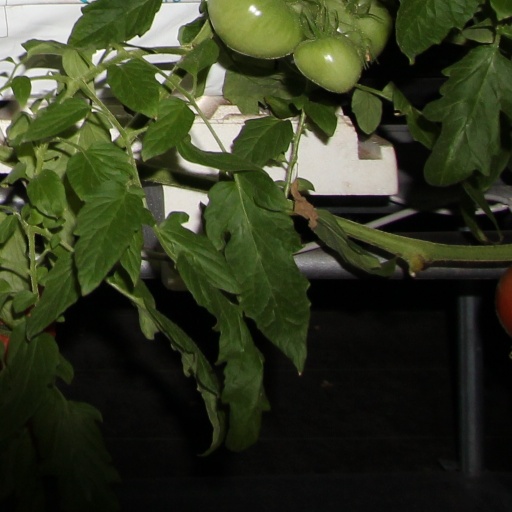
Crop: tomato